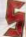
Number: 5